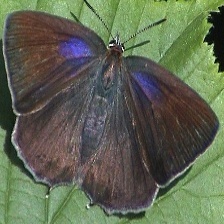
Species: PURPLE HAIRSTREAK